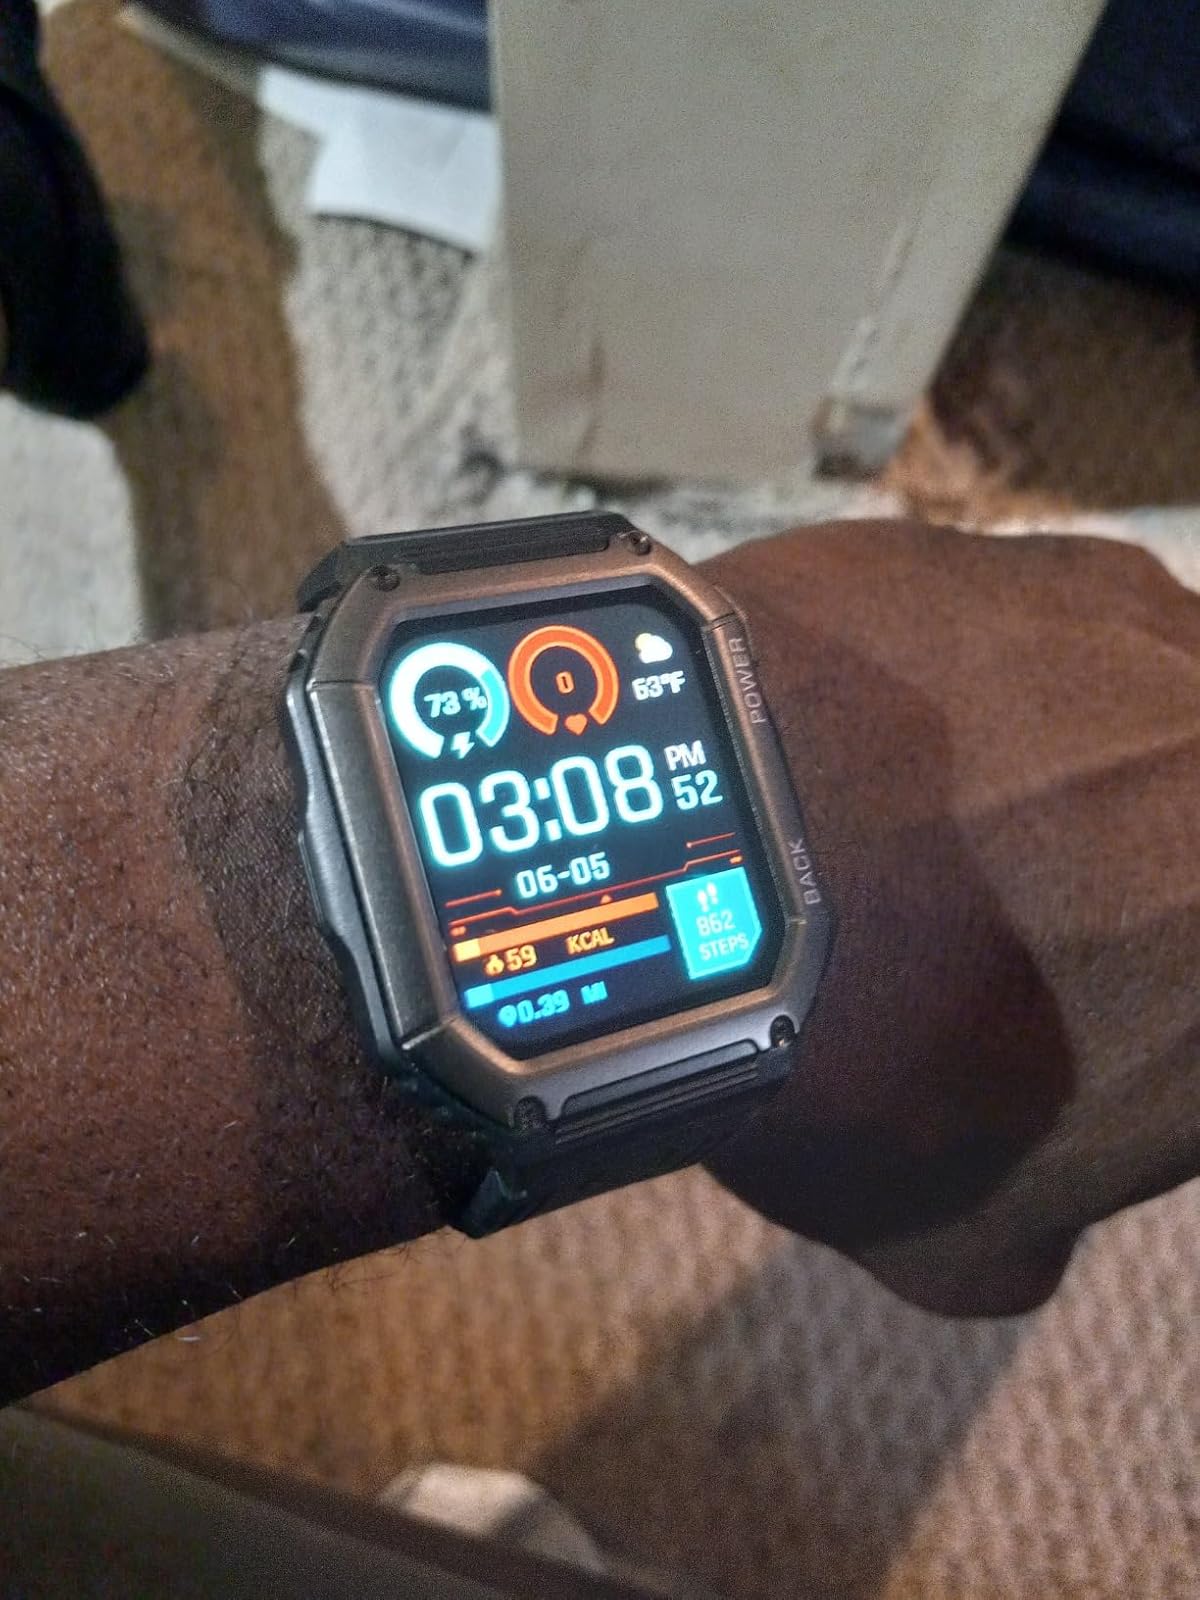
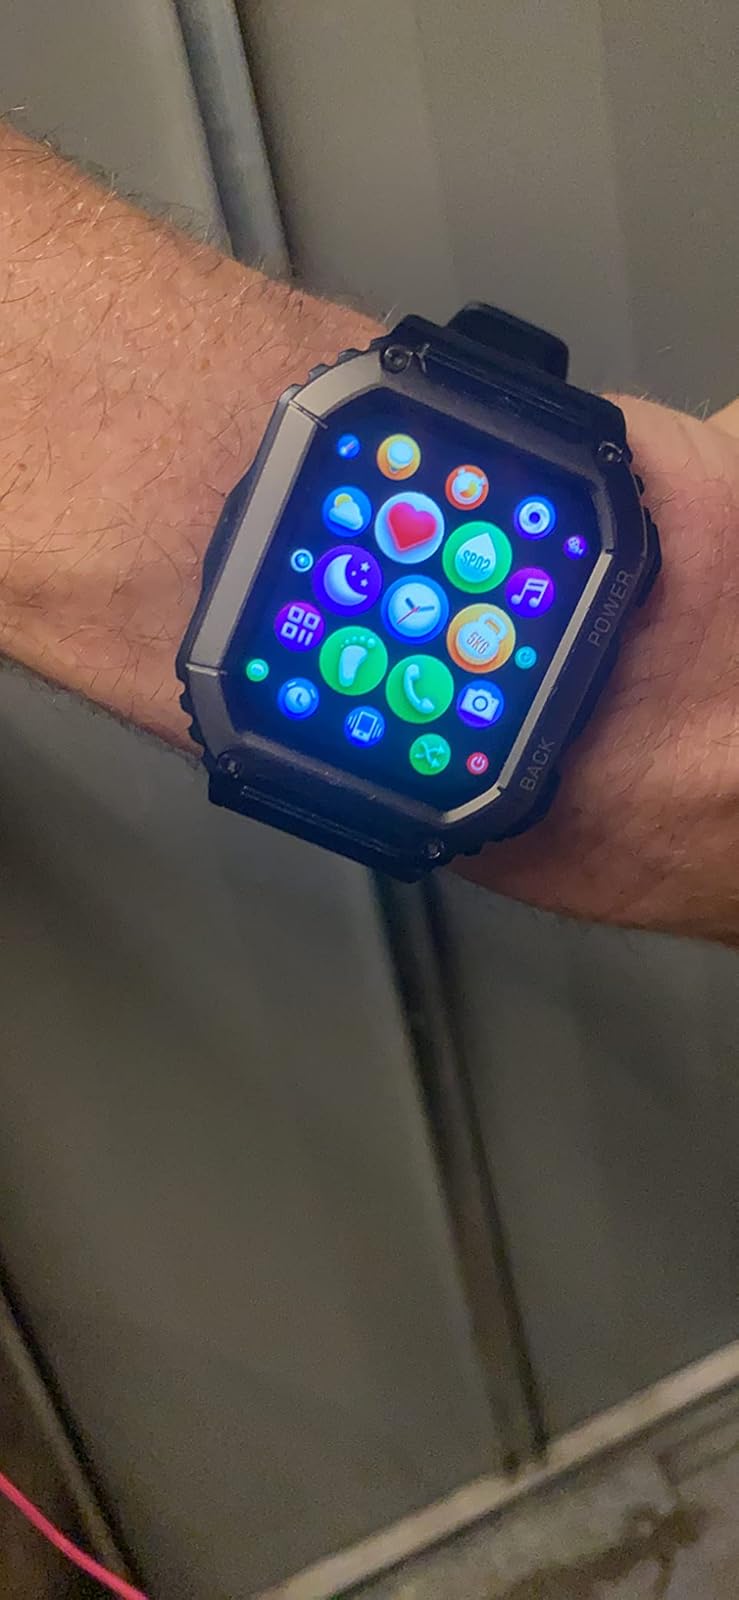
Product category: smartwatch
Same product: yes